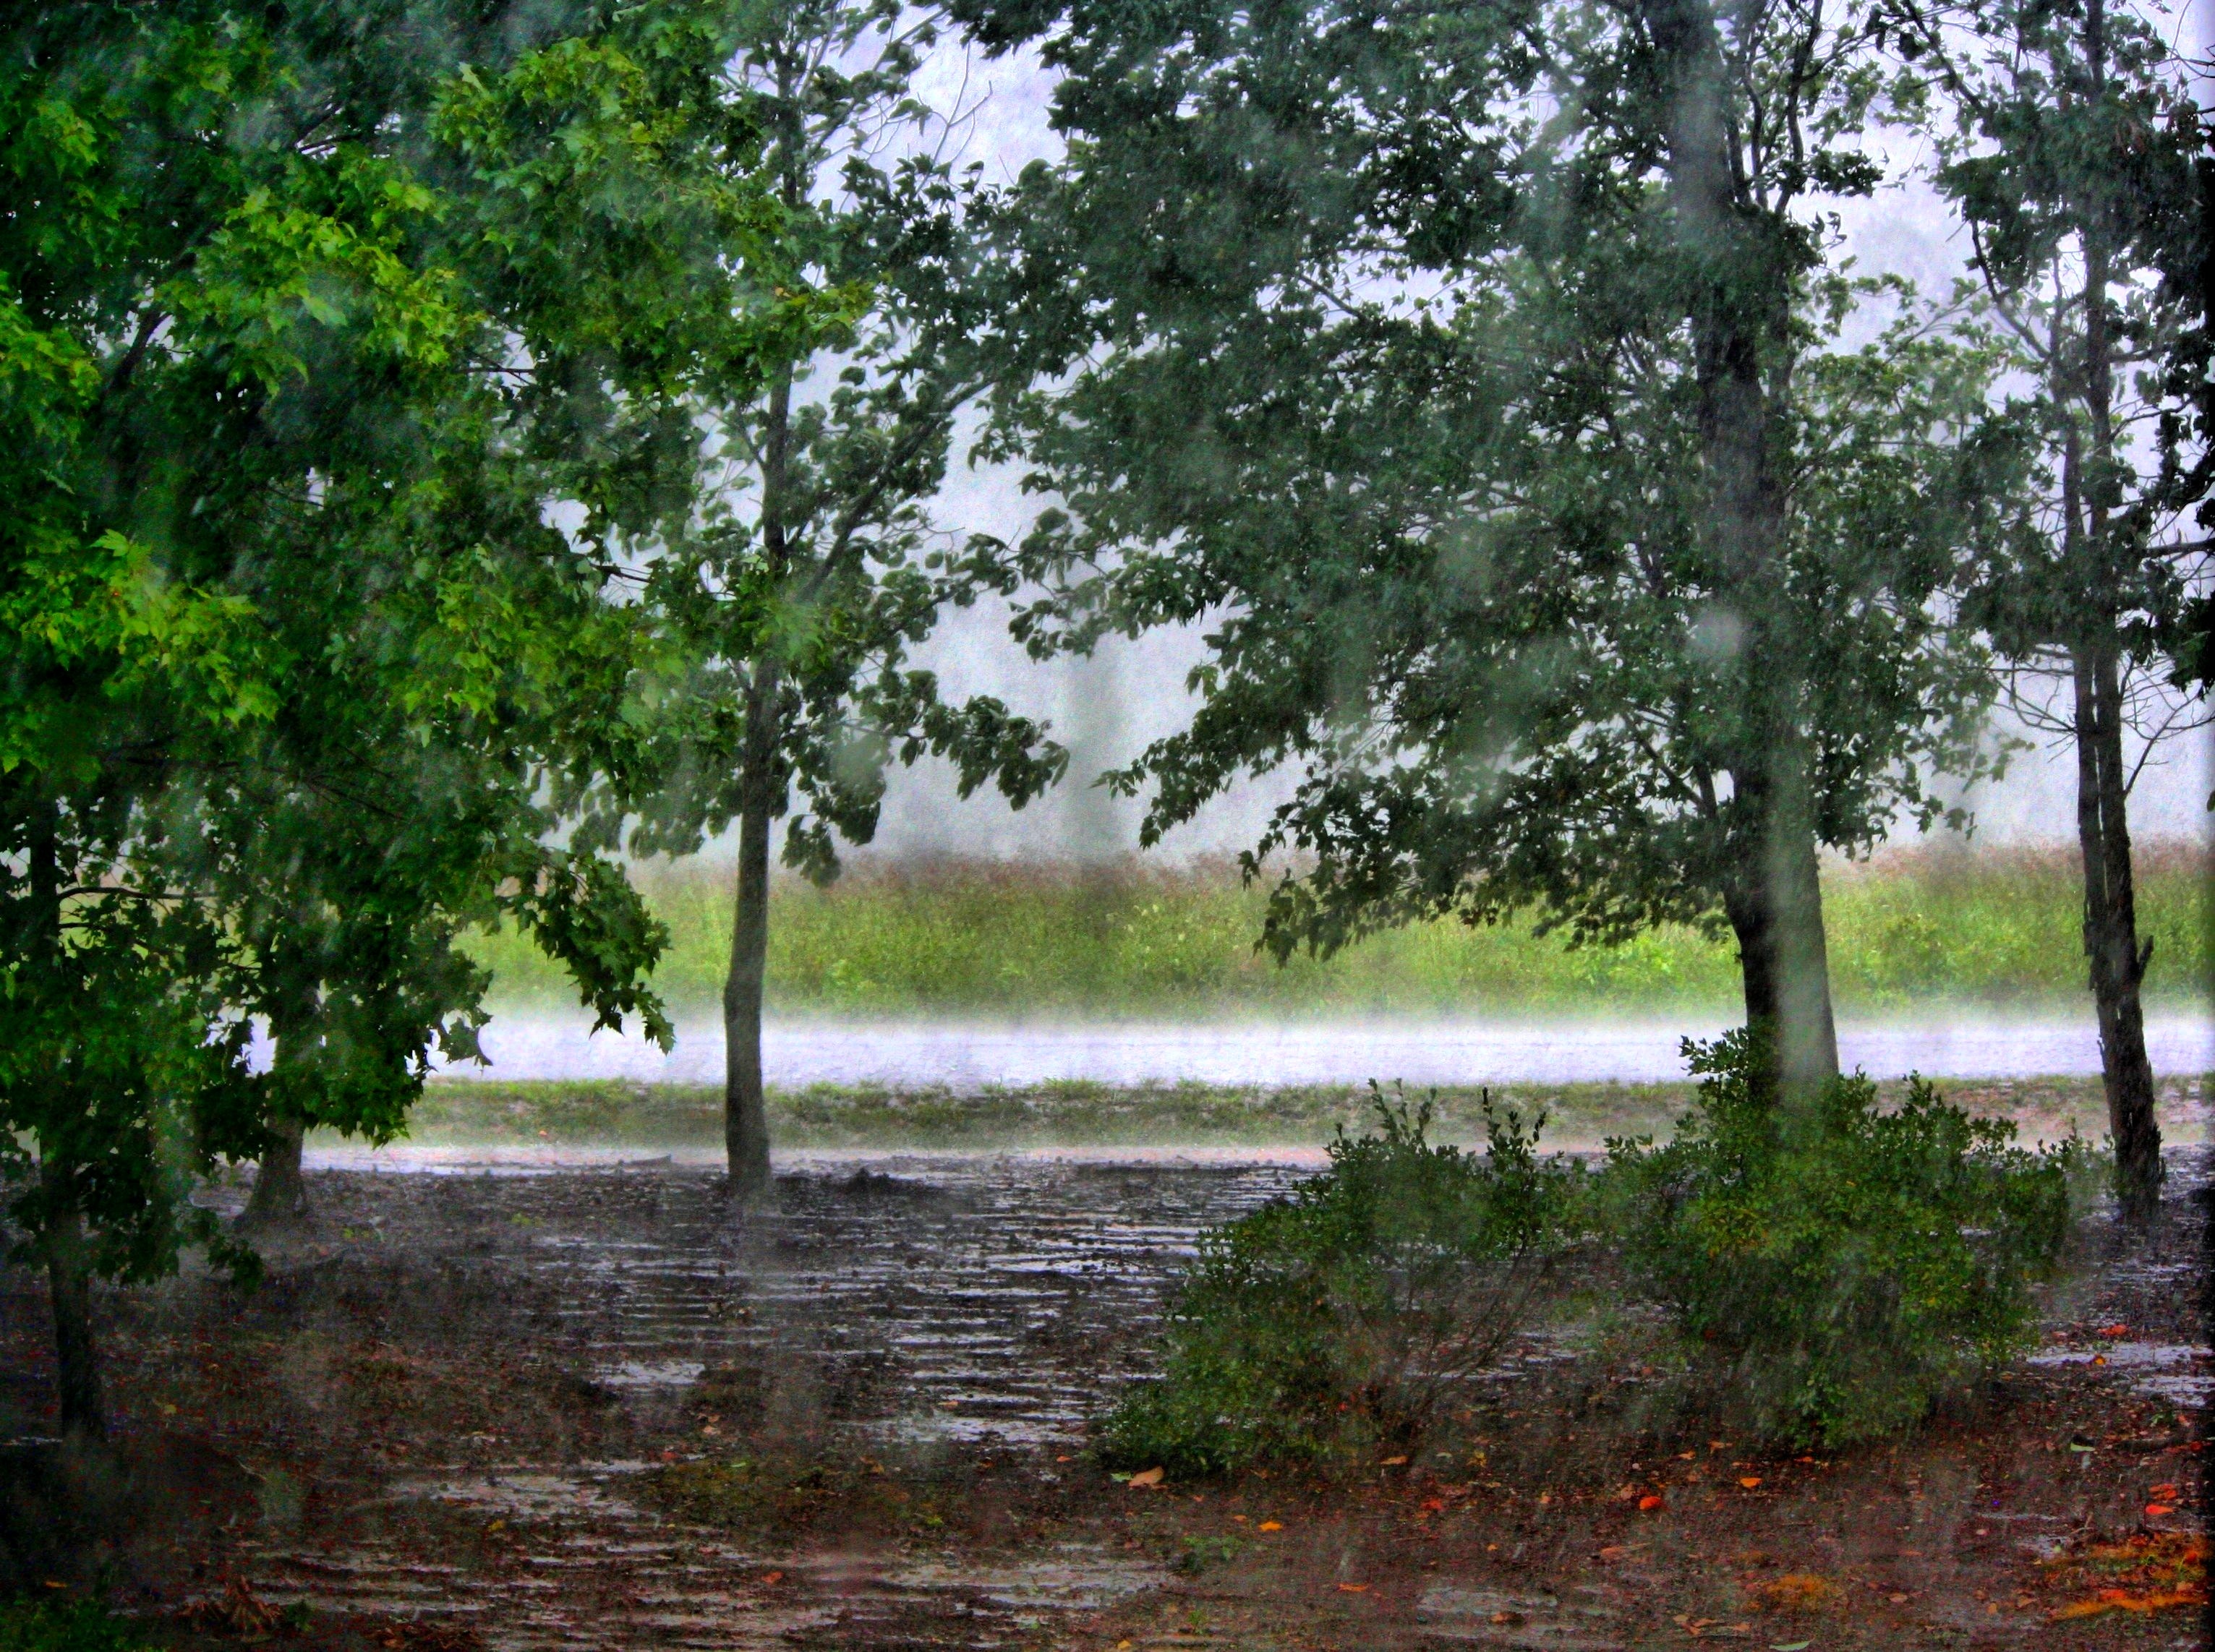
landscape, tree, forest, outdoor, rain, wet, river, foggy, summer, environment, green, weather, storm, trees, thunder, outdoors, woods, rainy, puddles, wetland, raining, woodland, habitat, bayou